30th Bombardment Squadron

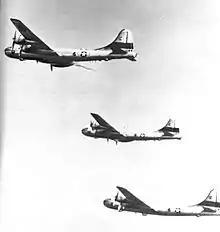
19th Group B-29 Superfortresses during the Korean War

The squadron was activated with new personnel at Great Bend Army Air Field, Kansas the same day it was inactivated at Pyote. At Great Bend, the squadron began training as a Boeing B-29 Superfortress very heavy bombardment squadron. It completed training by the end of the year and deployed to North Field, Guam, arriving in January 1945. The squadron flew its first combat mission on 12 February 1945 against a Japanese airfield on Rota and began participating in the strategic bombing campaign against Japan with a mission to Tokyo on 25 February.